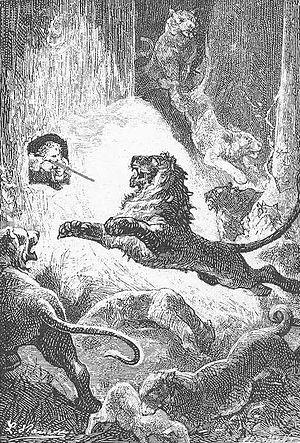
Jules Verne: ""L’École des Robinsons"" (1882), dessins par Léon Benett. Orginal description: Français